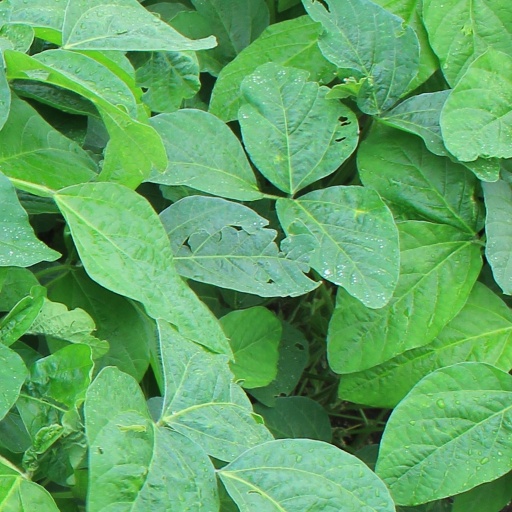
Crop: soybean